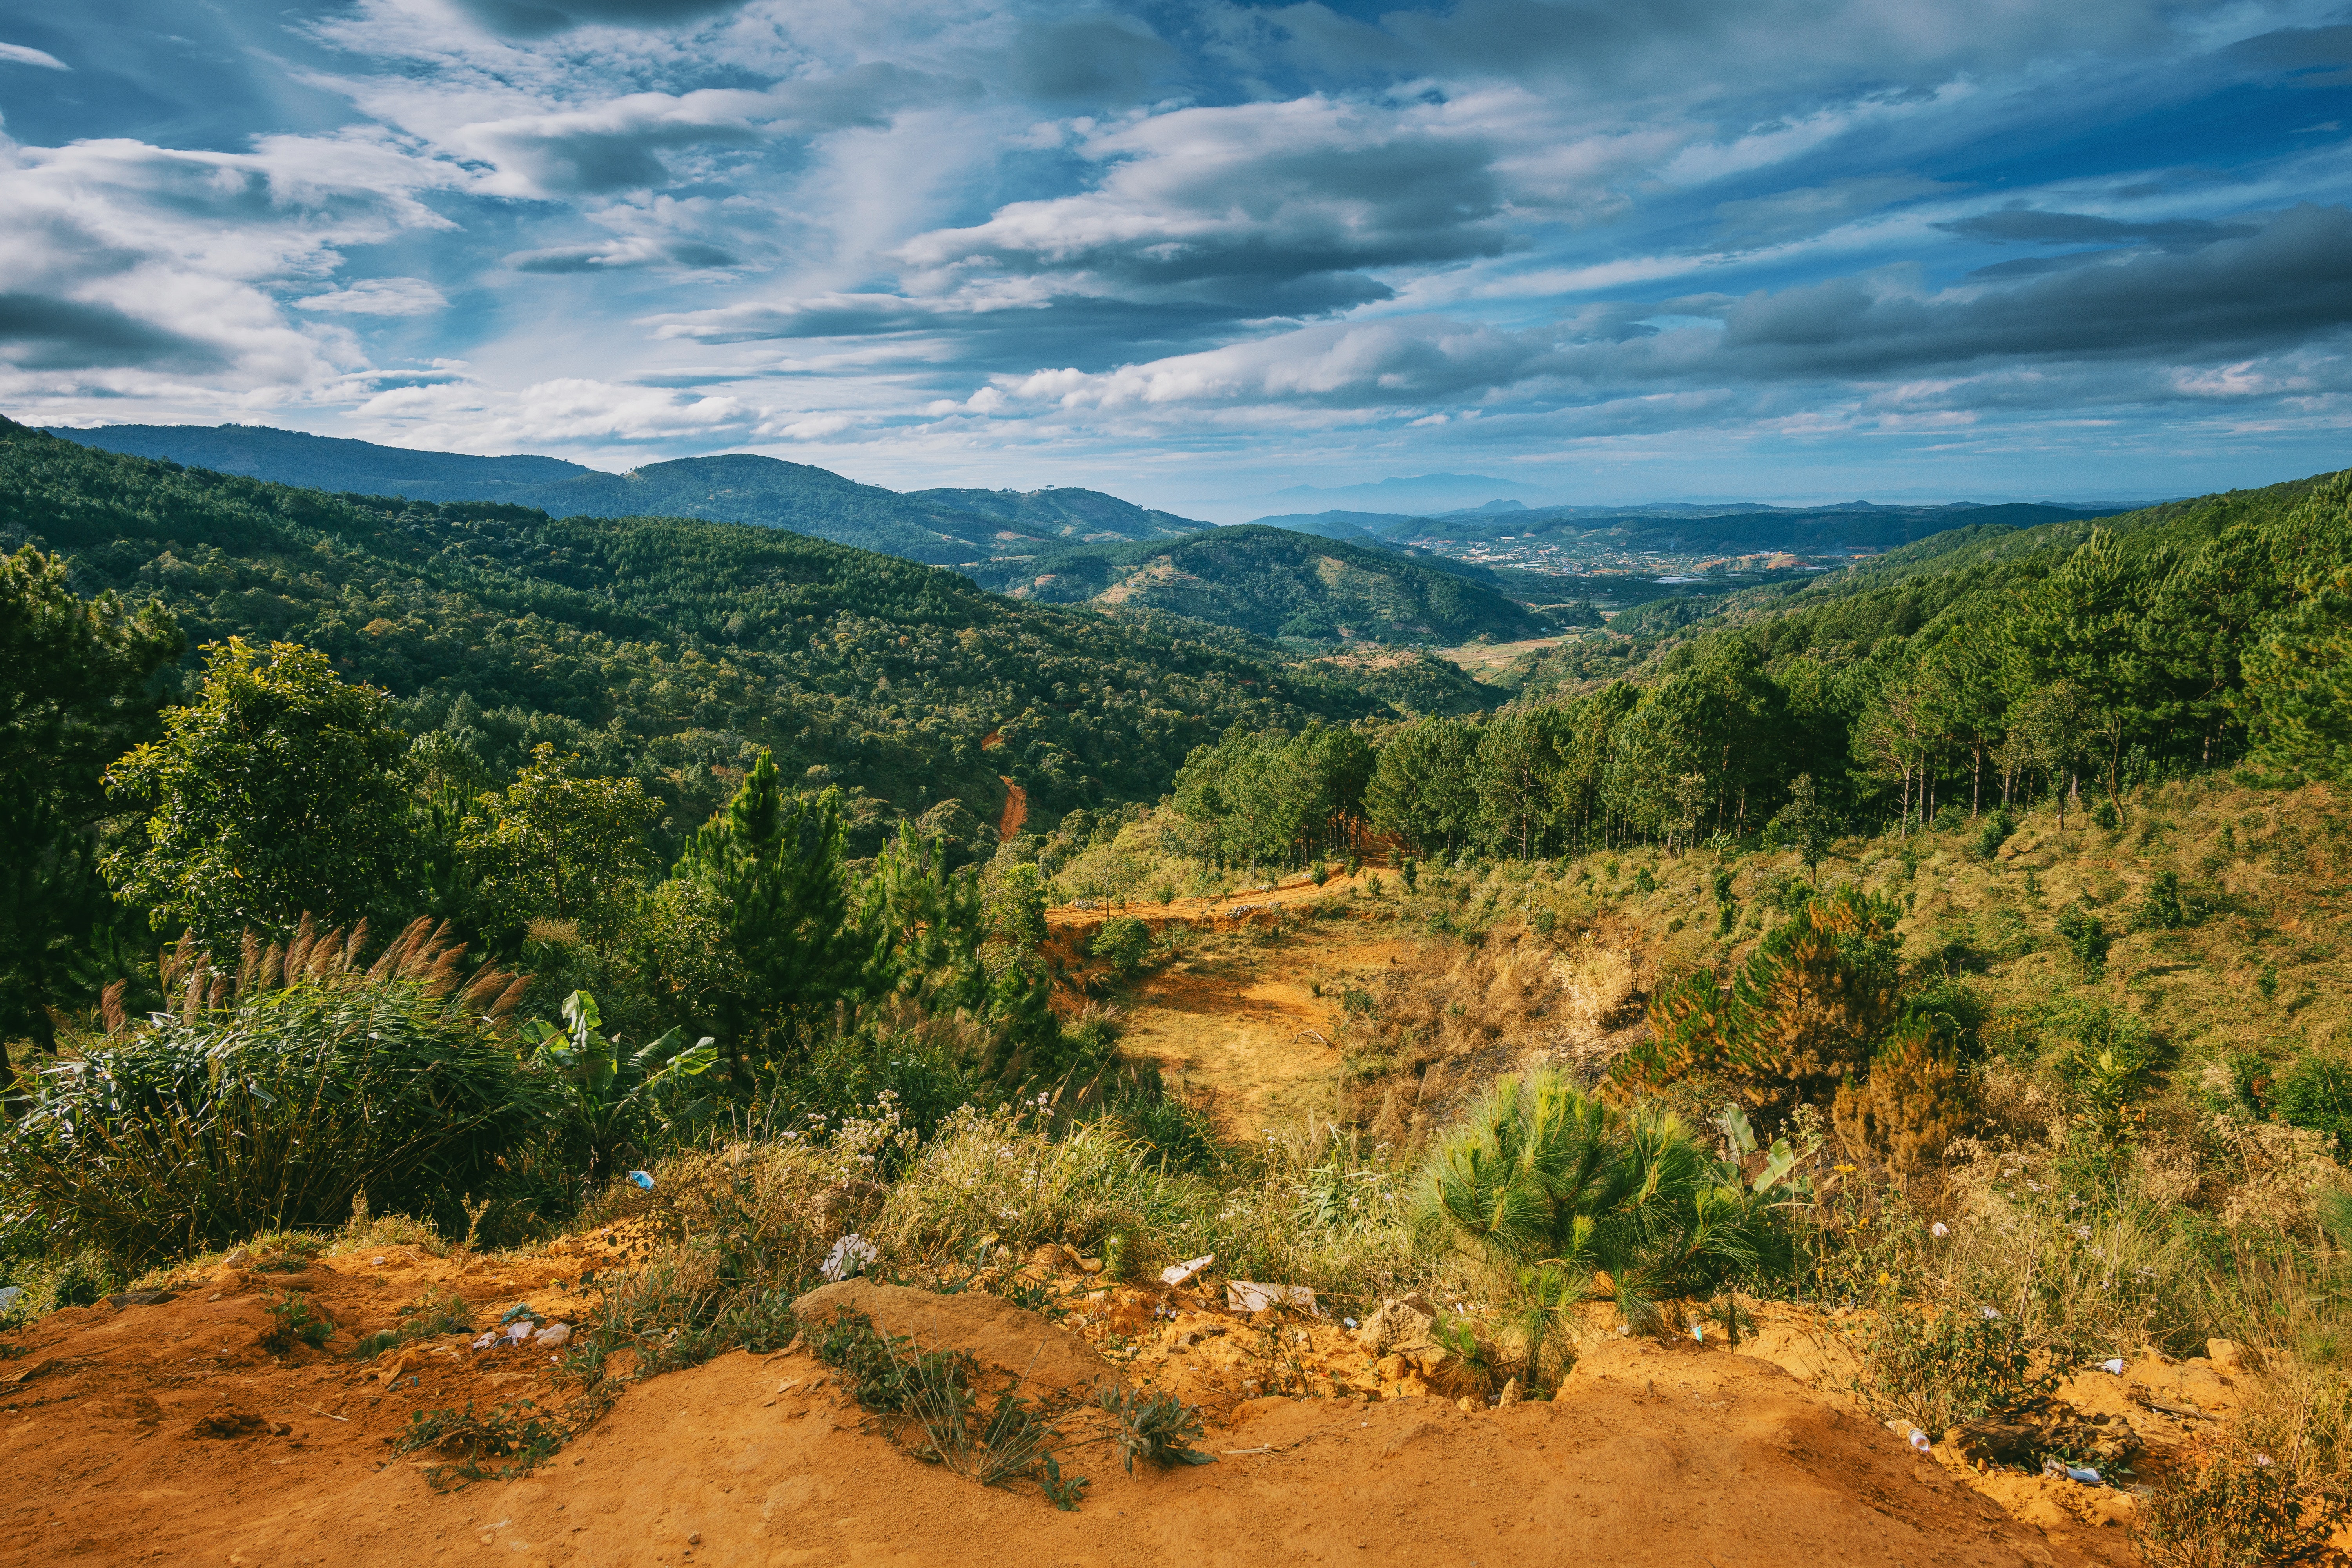
vegetation, nature, mountainous landforms, sky, natural landscape, wilderness, natural environment, mountain, hill, plant community, shrubland, dirt road, highland, tree, nature reserve, cloud, forest, biome, road, ecoregion, landscape, leaf, soil, hill station, chaparral, national park, rural area, trail, geology, ridge, valley, grassland, plant, rock, terrain, state park, jungle, plateau, mountain range, escarpment